Ivory Coast–United States relations

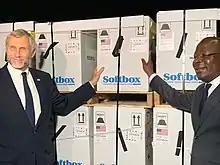
The US delivers Pfizer–BioNTech COVID-19 vaccines to Côte d'Ivoire as part of the COVAX initiative in 2021

In 1842, the U.S. Navy launched the Ivory Coast expedition, a punitive expedition carried out in response to attacks on U.S. merchant ships by the native Bereby people, residing in what would become the modern-day country of Ivory Coast.